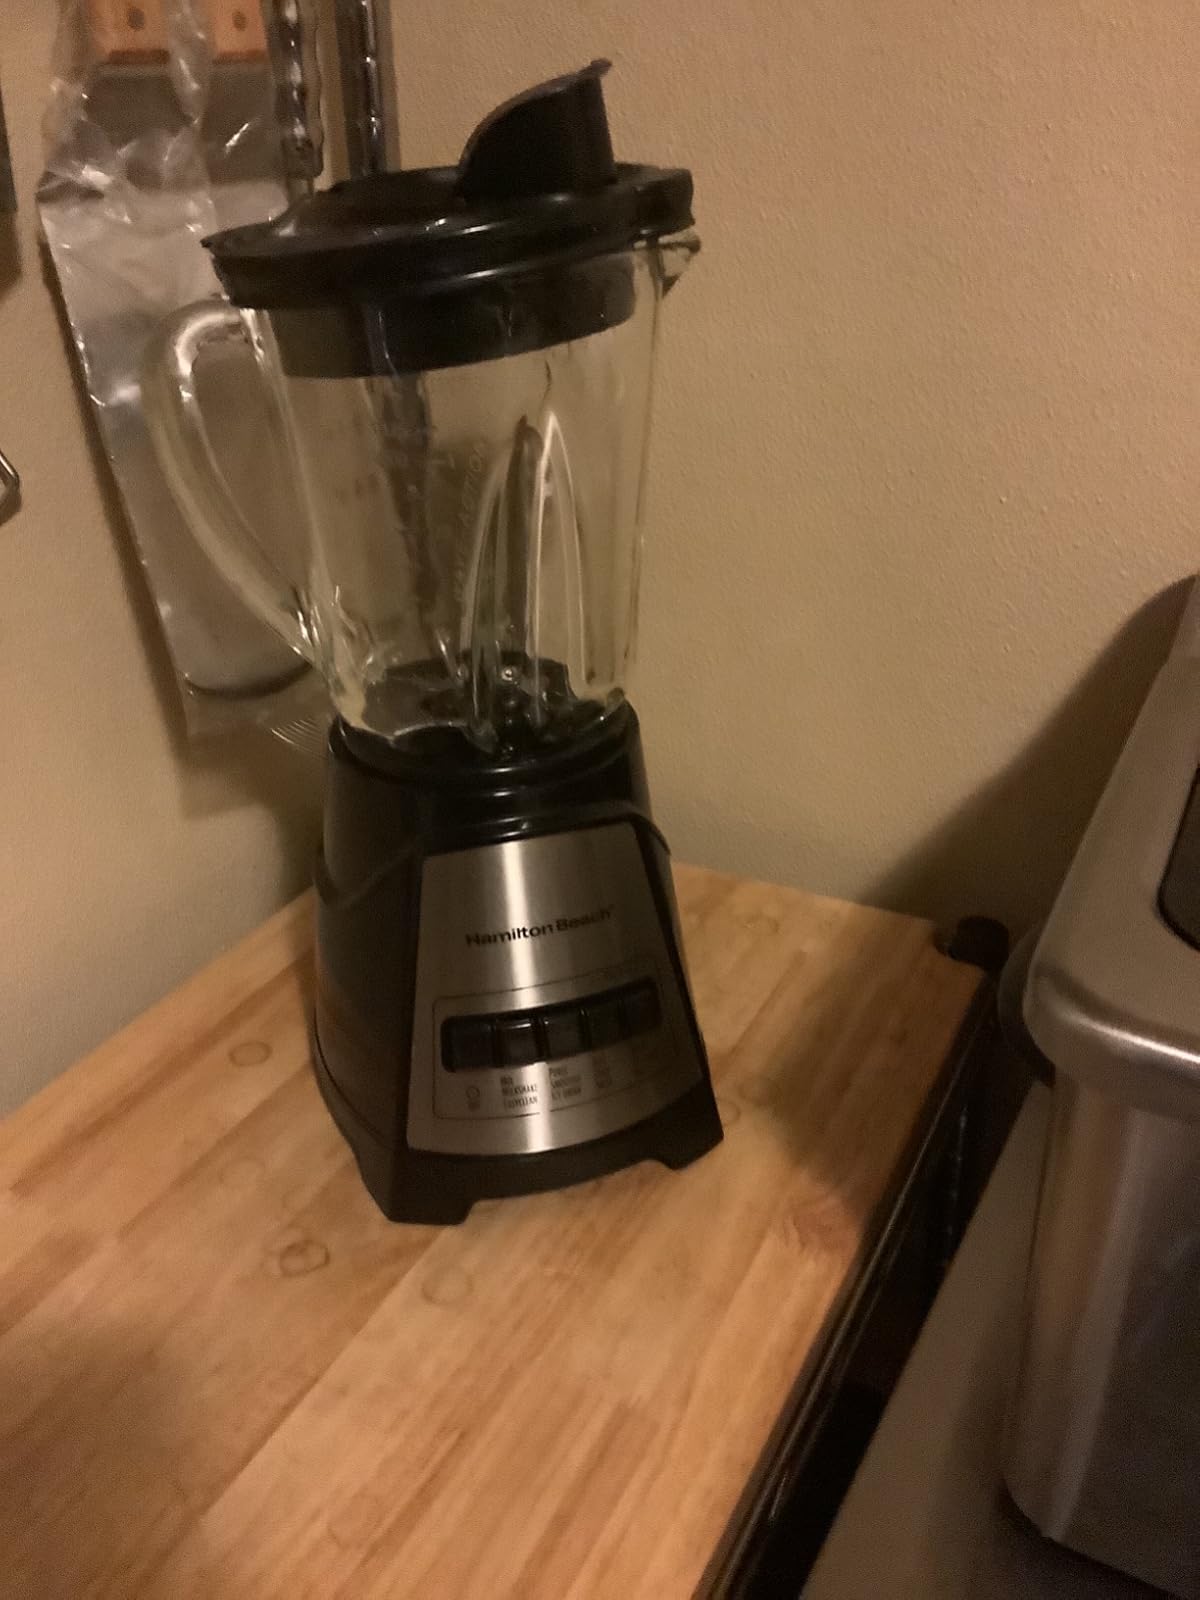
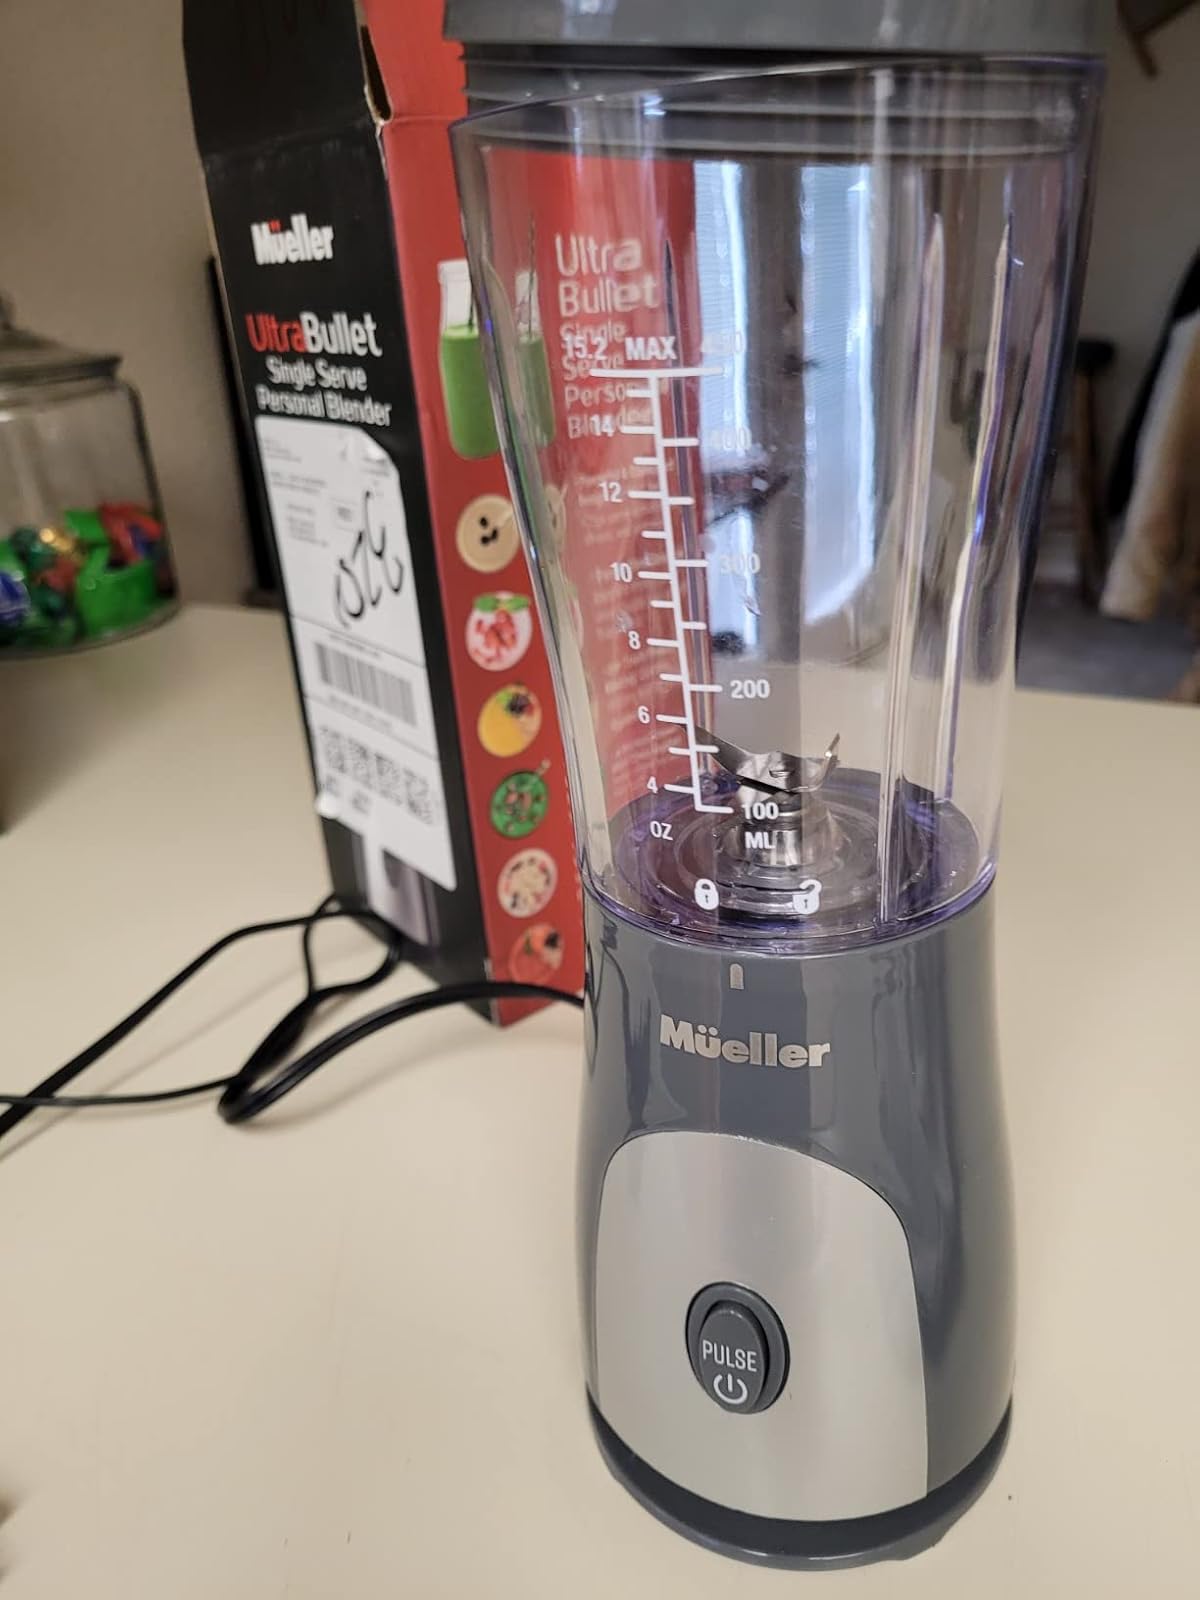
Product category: items_blender
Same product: no